Sera Chöding Hermitage

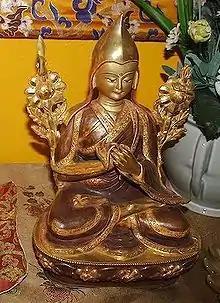
Je Tsongkhapa considered the hermitage as his principal retreat centre

As the main retreat centre of Je Tsongkhapa, the hermitage is credited as the location where, apart from his teaching assignments, he wrote many scriptures, of which his Great Commentary on the "Prajñāmūla (Rtsa shes Dīk chen)" is best known. Thus, from 1419, the hermitage has been the venue of many historic events associated with Tsogkhapa. These include being the location where his most favoured disciple, Mkhas grub rje (1385–1438) met him. Byams chen chos rje (1354–1435), known as the supreme master, Jamchen Choeje Shakya Yeshe (one of the eight famous disciples of Tsongkhapa known as flag bearers of his teachings and the founder of Sera Monastery) was ordered to go to China as his emissary.